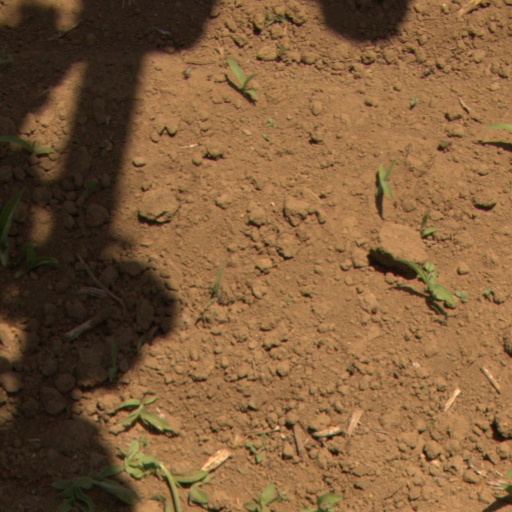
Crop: Jerusalem artichoke